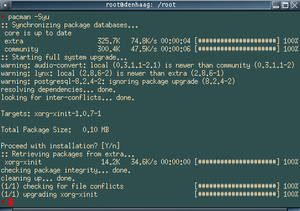
L'utilitaire de gestion des paquetes pacman(8), apres les operations de syncronisation, actualisation et installation pour une station locale Arch Linux. 日本語: パッケージ管理ユティリティpacman(8)のスクリーンショット。ローカルArch Linuxシステムのリポジトリの同期、アップグレートおよびインストールを行ったところ。 Română: Captură de ecran cu pacman(8), utilitar de gestiune a pachetelor, după ce a rulat operaţiile de sincronizare, actualizare şi instalre pe un sistem local Arch Linux.
Pacman est le gestionnaire de paquets officiel de la distribution Linux Arch Linux.